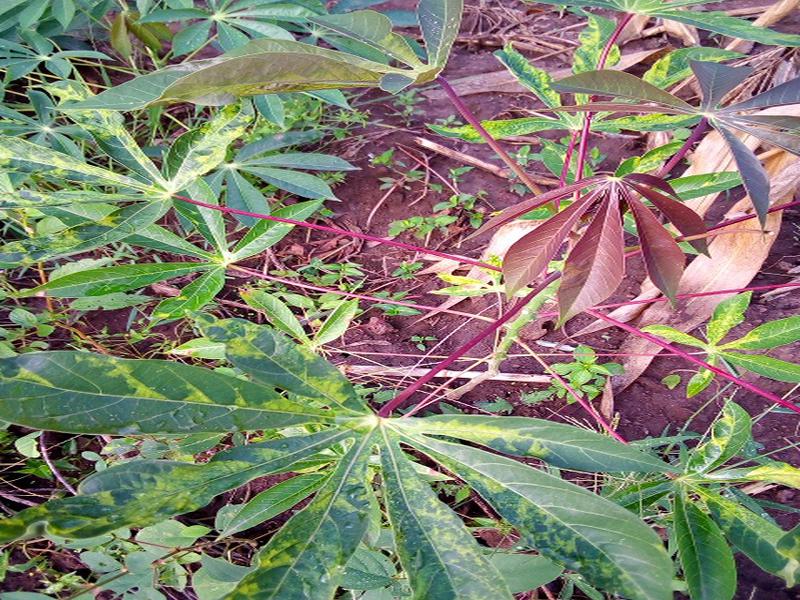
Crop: cassava
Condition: mosaic_disease